Tonopah Volunteer Firehouse and Gymnasium

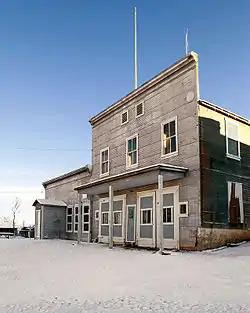

The Tonopah Volunteer Firehouse and Gymnasium is a historic fire station located at the intersection of Brougher and Burro Streets in Tonopah, Nevada. Built in 1907, the firehouse housed Tonopah's volunteer fire department. The firehouse was built by Tonopah's newly appointed fire chief to address inadequacies in the town's fire protection services, which had failed to stop a major fire in 1904. A gymnasium for the firefighters was constructed next to the fire station in 1908. Tonopah still suffered three major fires after its fire station was built, including a 1920 fire which damaged the station itself; the building was subsequently restored to its original condition.